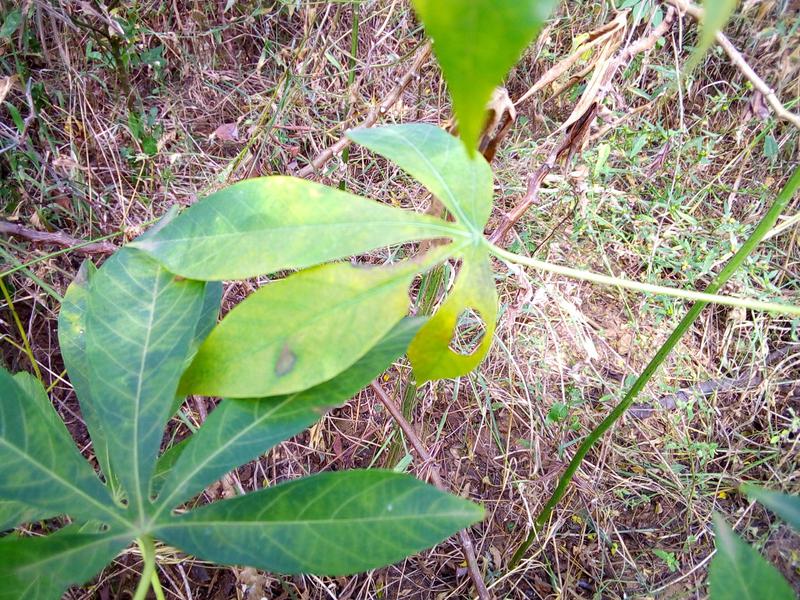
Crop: cassava
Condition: brown_streak_disease